The Compleat Housewife

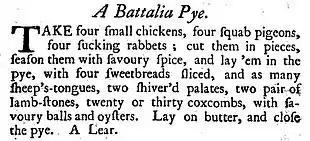
Recipe for battalia pye from Eliza Smith's "The Compleat Housewife", 9th edition, 1739

Recipes are described tersely, and do not generally spell out basic techniques such as how to make pastry; the recipe for "A Battalia Pye" does not mention pastry at all, though it is called for with the instruction to "close the pye":